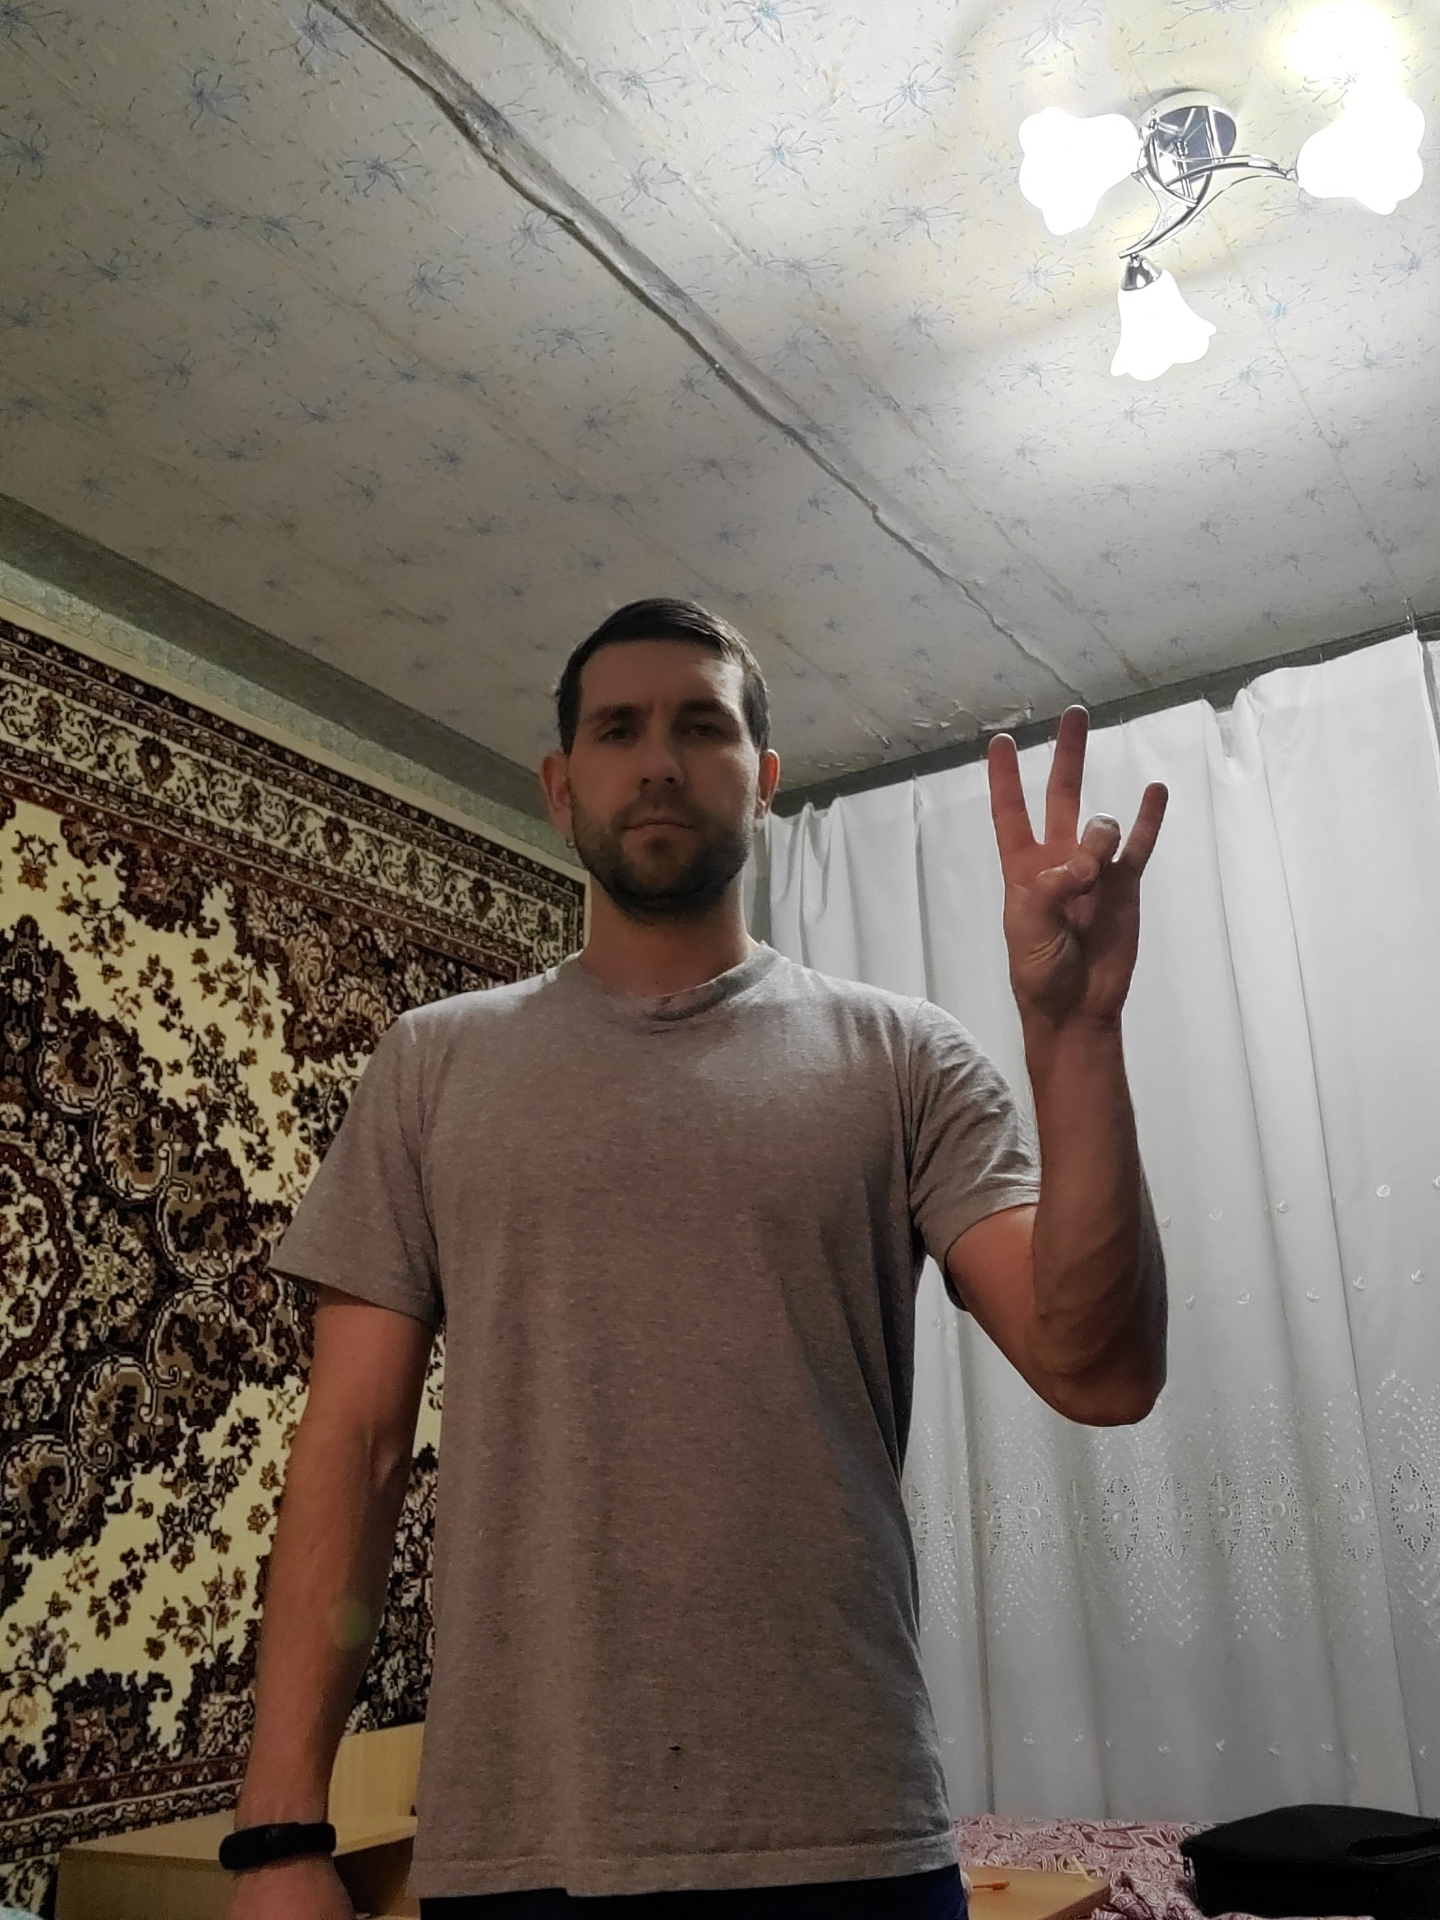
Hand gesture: three3